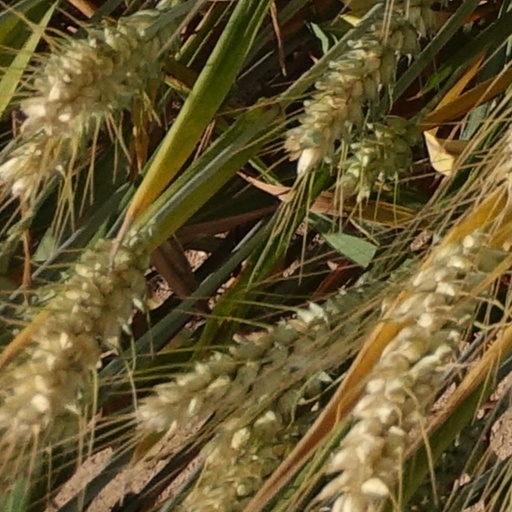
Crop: wheat